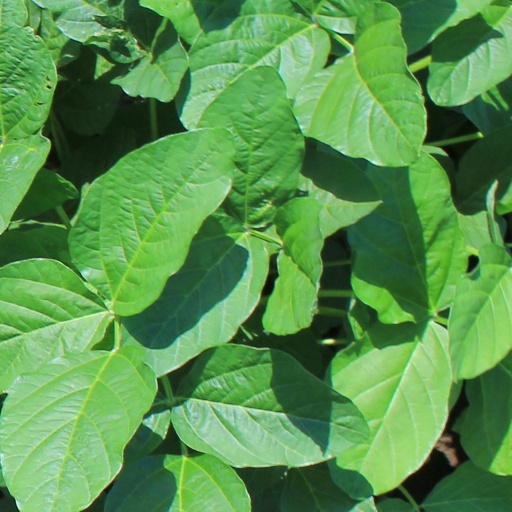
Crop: soybean